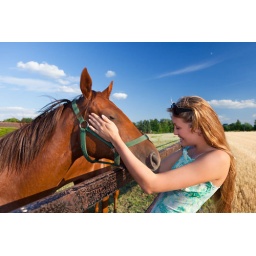
horse and blond girl in paddock on summers day